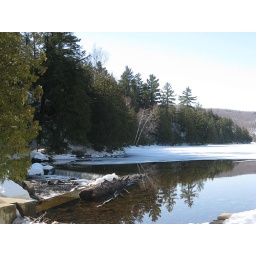
Finally some green trees and running water in spring